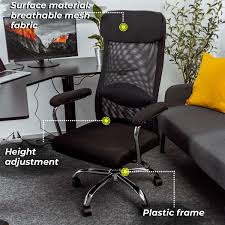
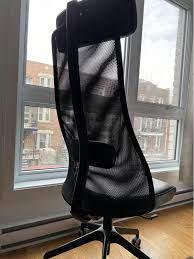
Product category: items_chair
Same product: no